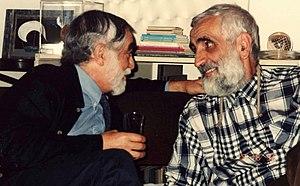
Les deux designers Izica Gaon et Enzo Mari, en 1995.
Enzo Mari, né le 27 avril 1932 à Cerano en Italie, est un designer, architecte et illustrateur italien.